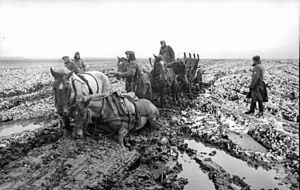
Operation Barbarossa / Tyske forberedelser
Wehrmacht-køretøj nedsunket i pløre ved Kursk i rasputitsa-perioden foråret 1942.
Operation Barbarossa, oprindeligt kaldt Operation Fritz, var kodenavnet for Nazi-tysklands invasion af Sovjetunionen under 2. verdenskrig. Angrebet begyndte den 22. juni 1941. Over 4,5 millioner af Aksemagternes soldater invaderede Sovjetunionen over en 2.900 km lang front. Operationen var opkaldt efter kejser Frederik Barbarossa af det Tysk-romerske rige, som var leder af det 3. korstog i det 12. århundrede. Planlægningen for Operation Barbarossa startede 18. december 1940; de hemmelige militære forberedelser og selve operationen varede fra foråret 1941 til vinteren 1941.